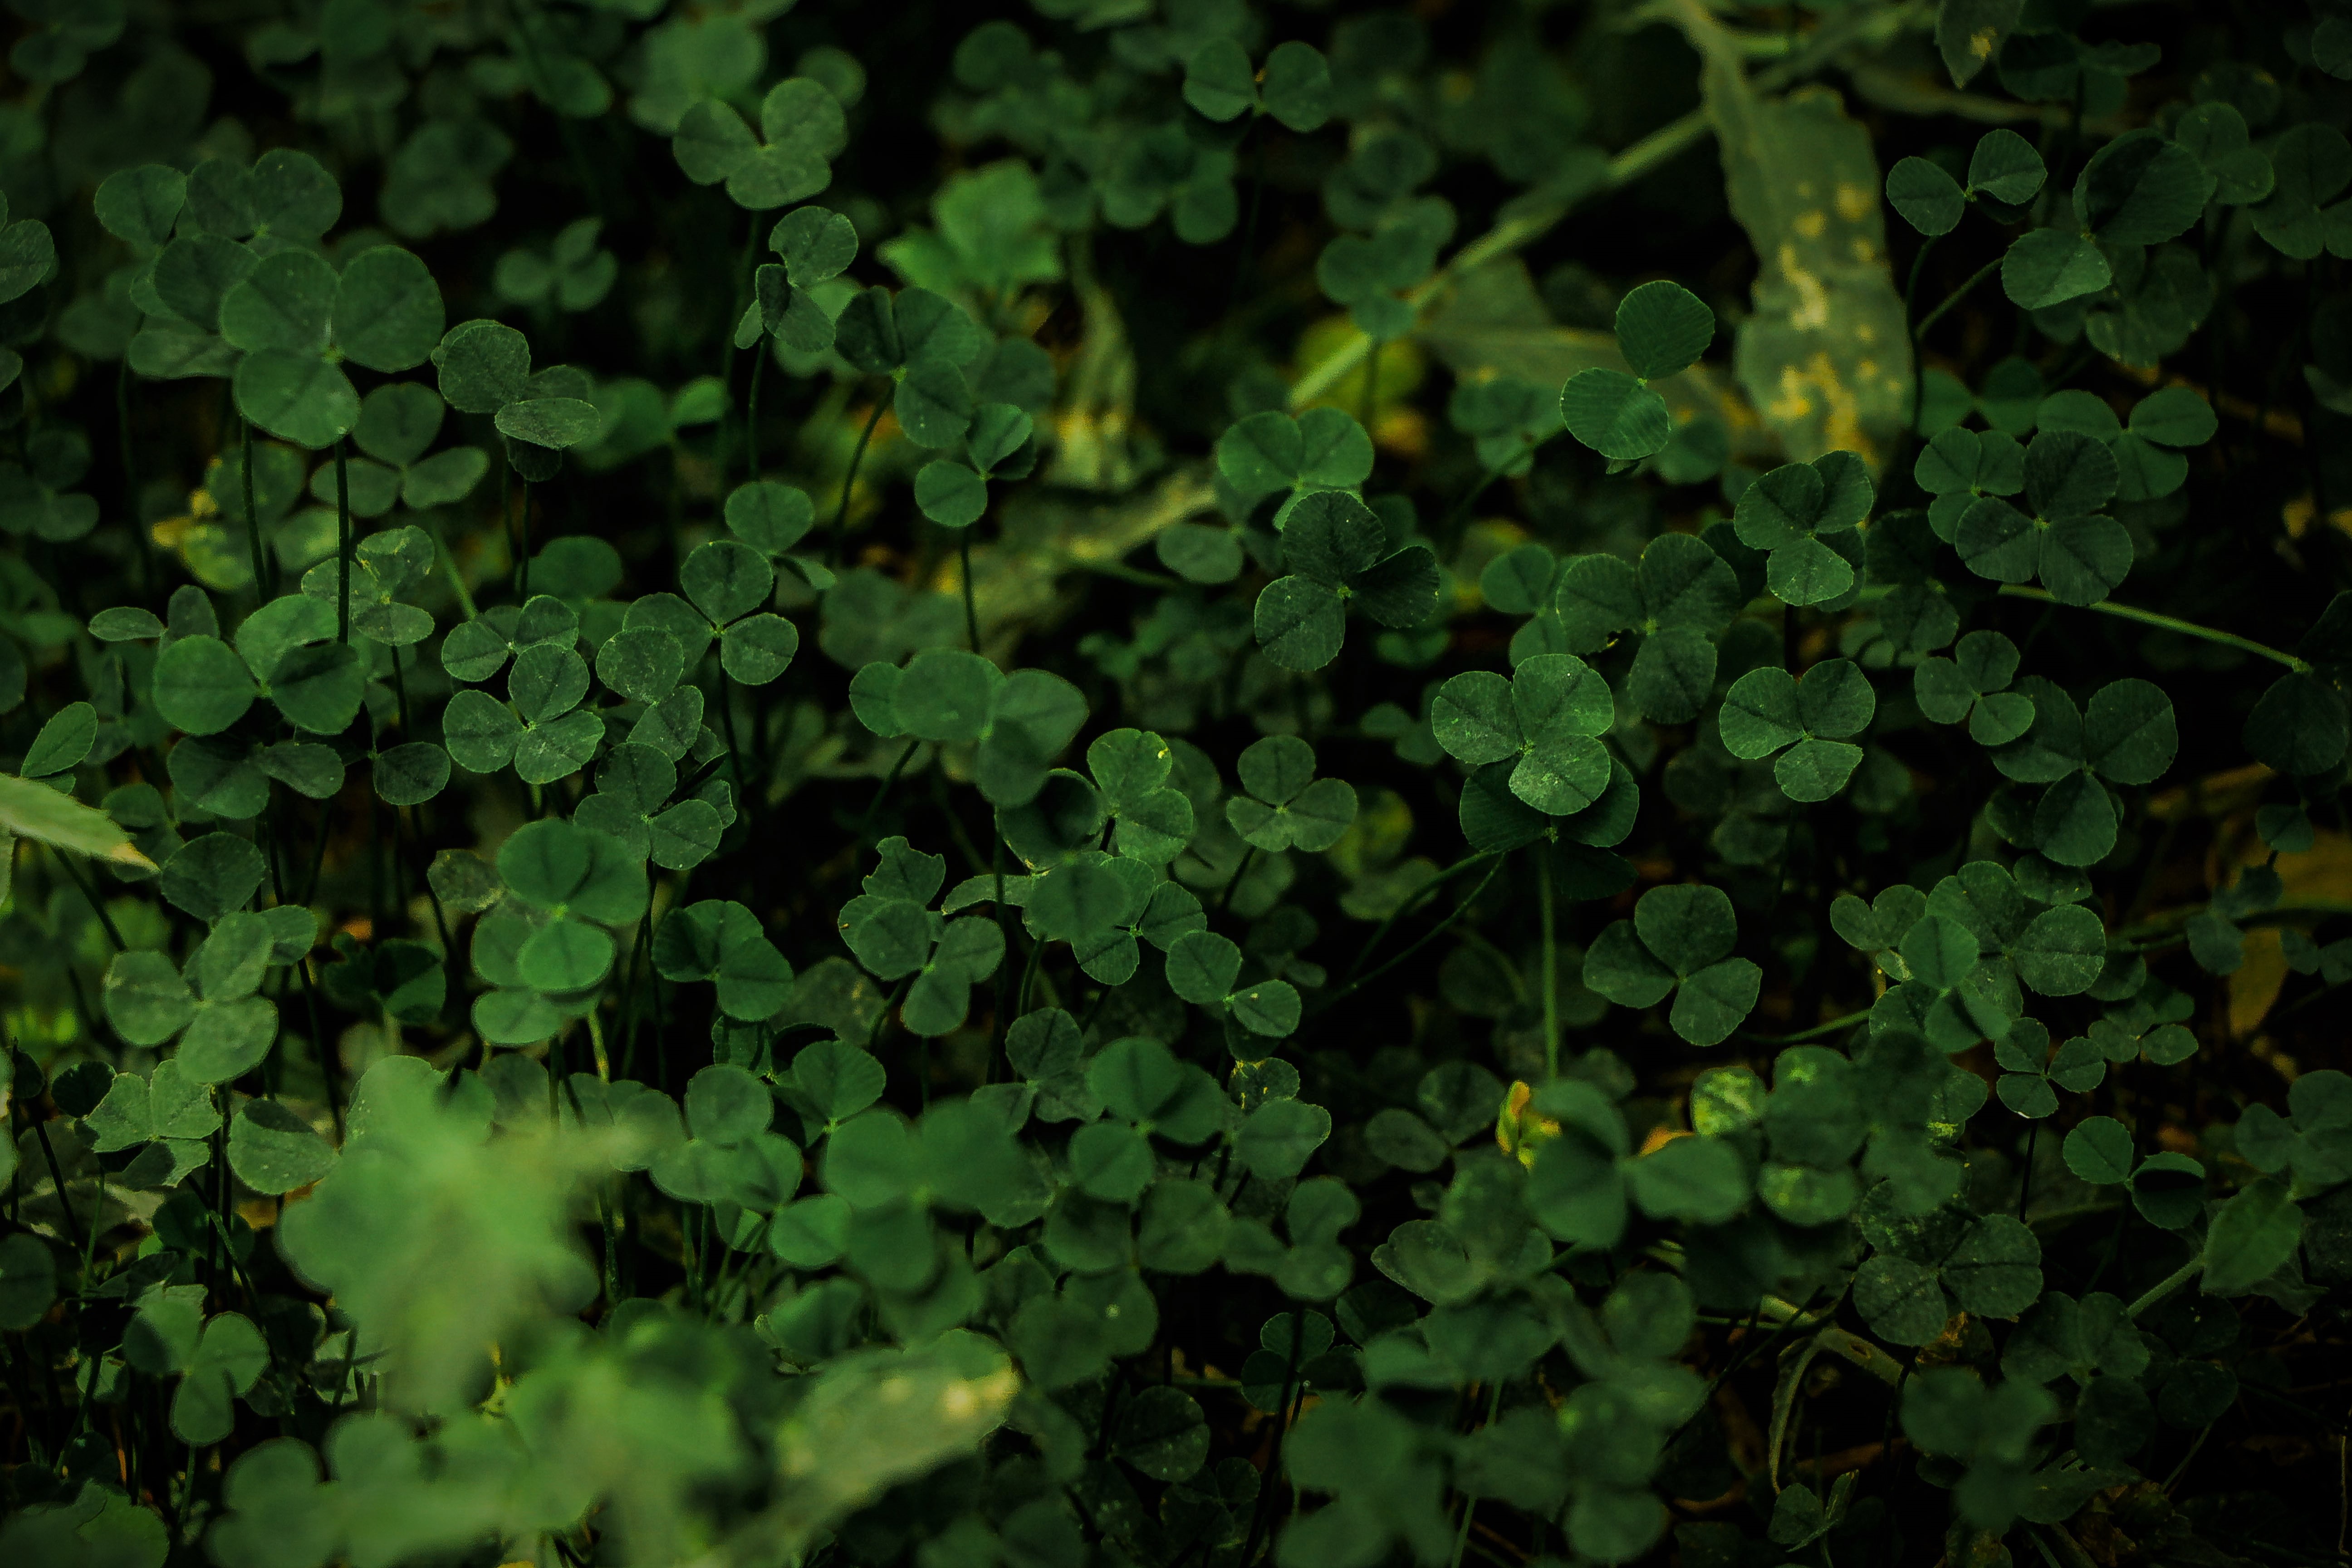
nature, grass, plant, leaf, flower, green, herb, soil, shrub, flowering plant, annual plant, land plant, apiales